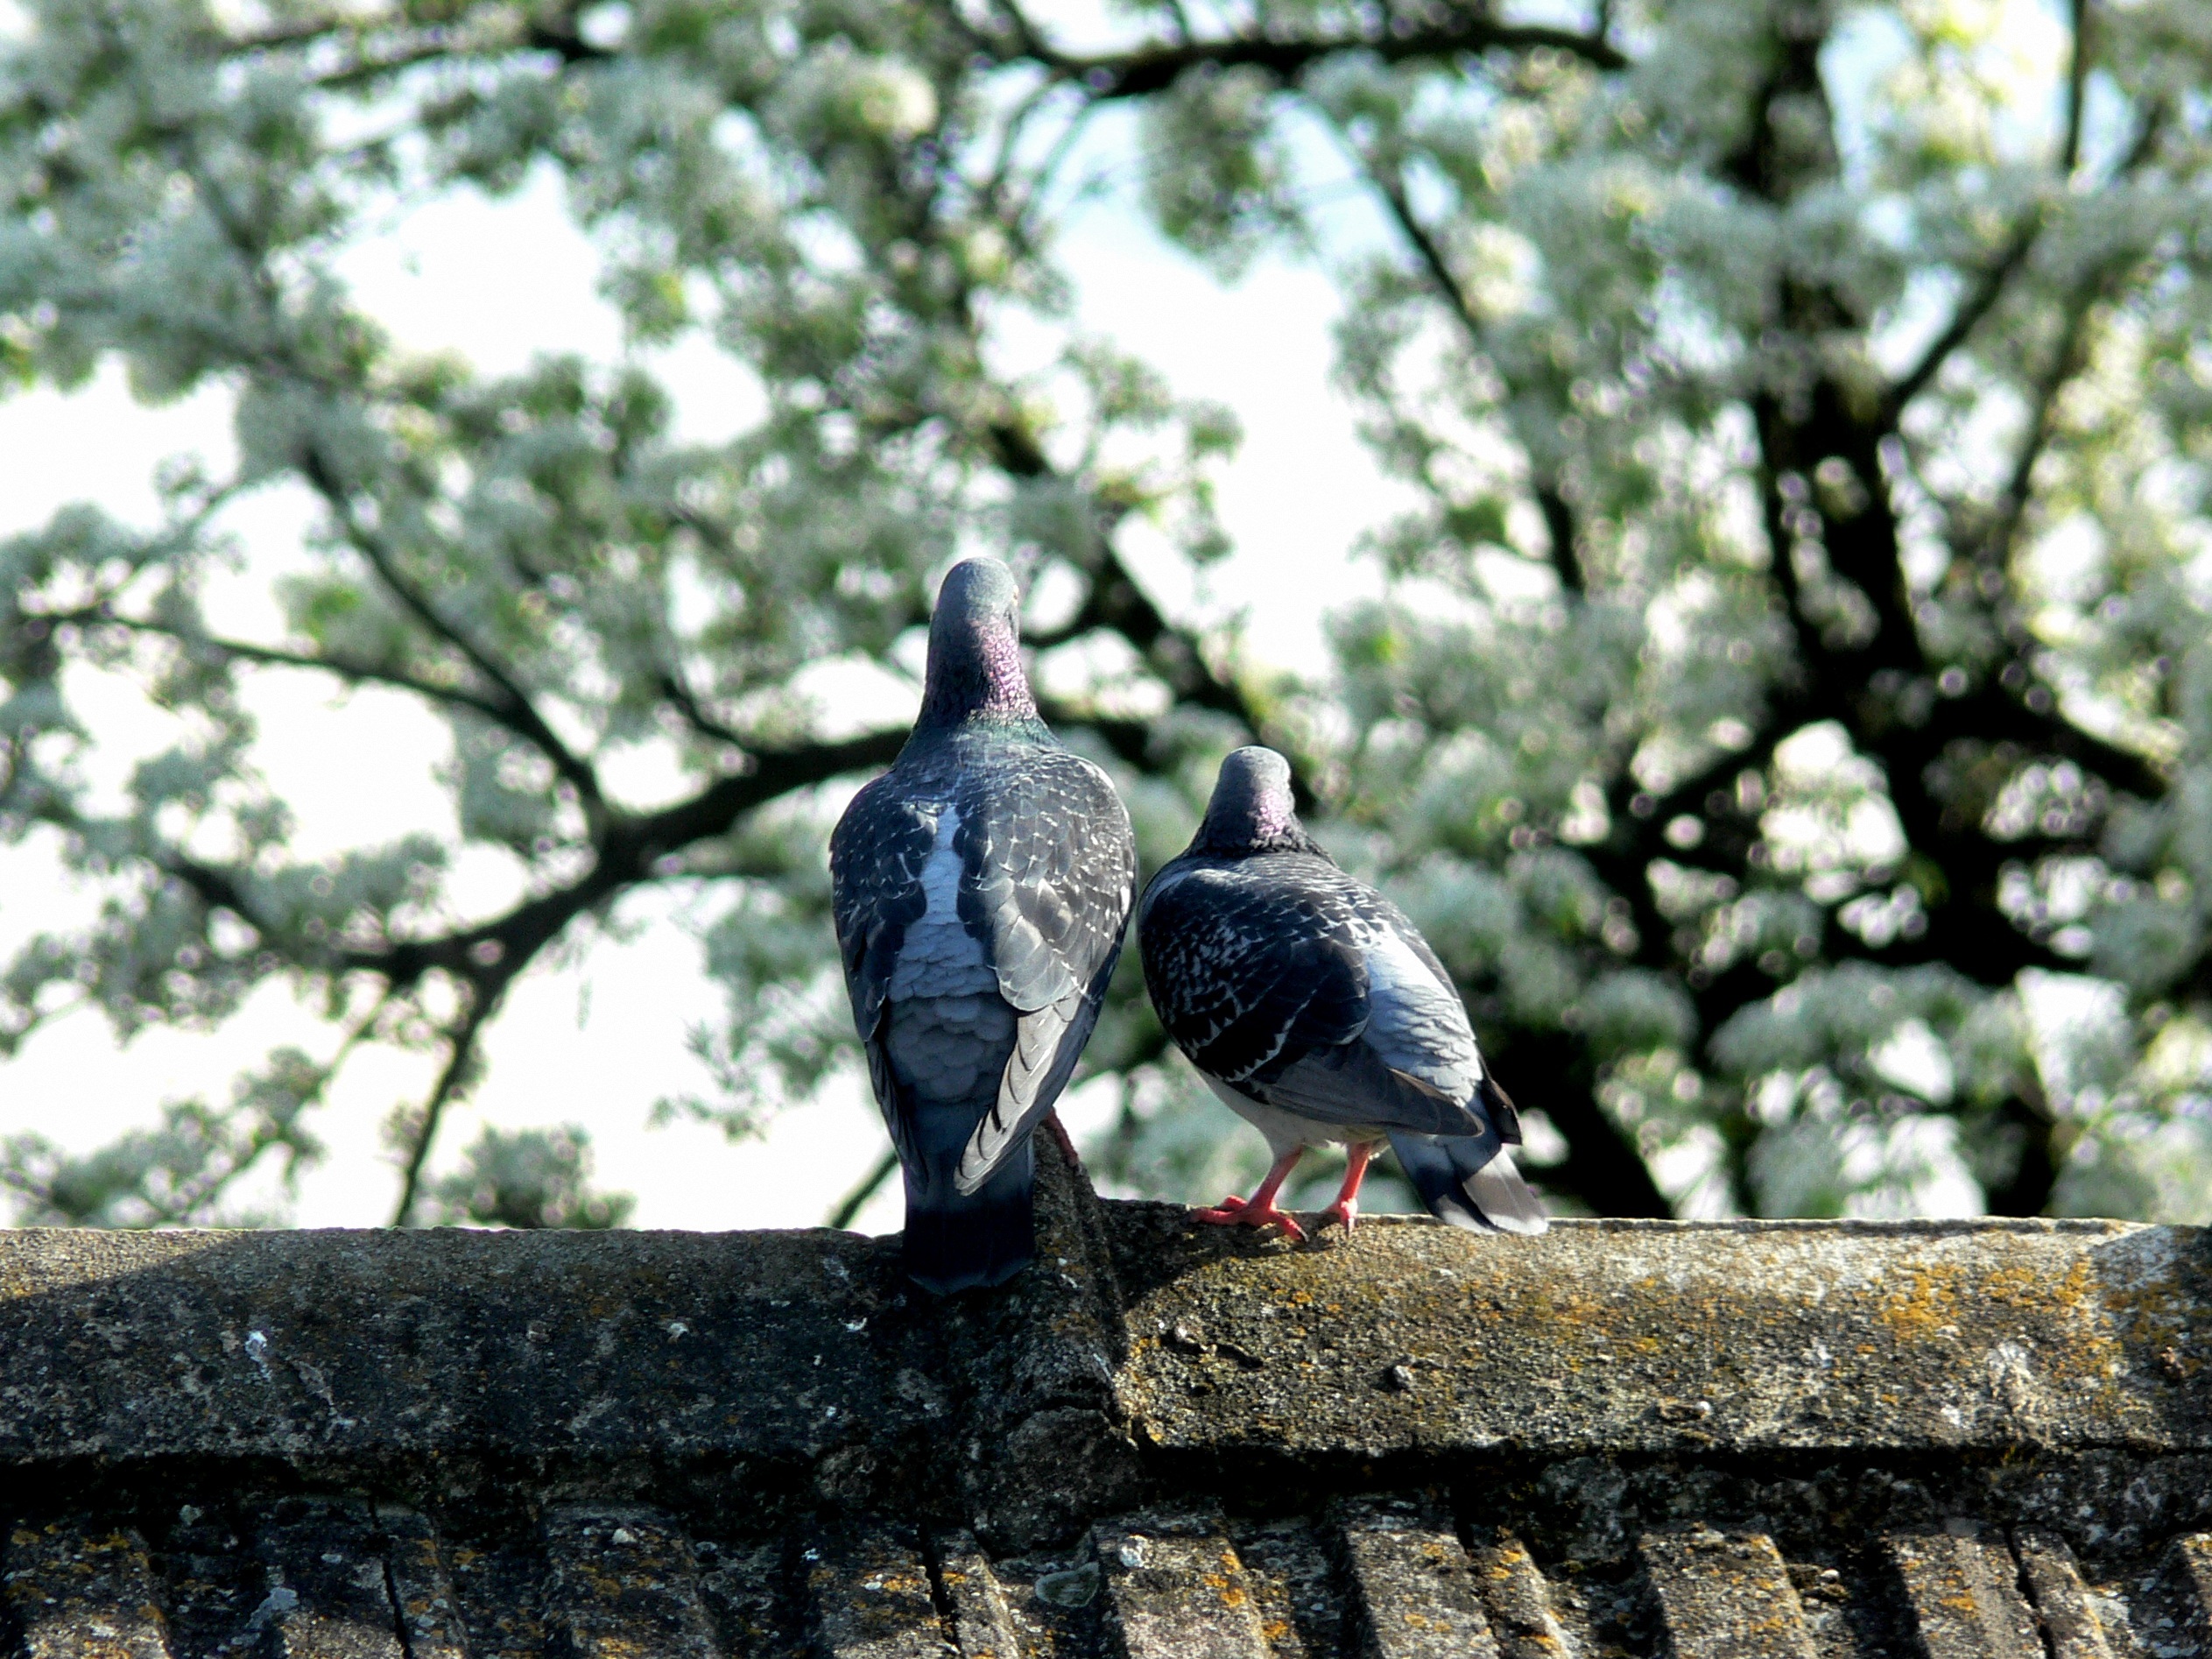
tree, nature, branch, bird, sky, flower, animal, wildlife, zoo, spring, symbol, fauna, pigeons, doves, perching bird, old married